Godsfire

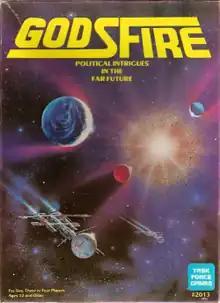
Cover of Task Force Games edition, 1985

In 1976, Thompson published "Godsfire", designed by Lynn Willis and developed by Steve Jackson. "Godsfire" was the first of several games designed for Metagaming Concepts by Lynn Willis. It was first released as a ziplock bag game in 1976, then re-released as a boxed set in 1979. After the demise of Metagaming, Task Force Games acquired the rights to the game and re-issued it in slightly revised form (only enough counters for four players) in 1985.